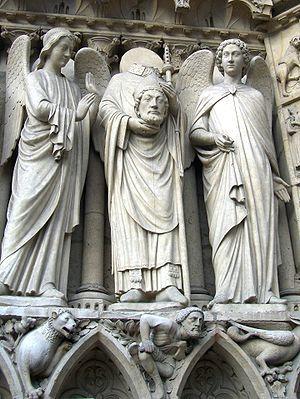
Un Empereur inconnu (Charlemagne?), et Saint Denis entre deux anges, ébrasement gauche du portail de la Vierge, façade ouest de Notre Dame de Paris
Denis de Paris, Dionysius en latin, dénommé dans toute la Chrétienté médiévale saint Denis est un saint tutélaire à la vie légendaire et le premier évêque de Paris. La cité se nomme alors Lutèce. Il est aussi le patron d'un prestigieux monastère homonyme, qui accueille de riches fondations royales à partir du règne de Dagobert Iᵉʳ, et garde depuis ce temps mérovingien les tombes de rois de France. Cette institution monastique devient grâce aux vastes donations et attributions des premiers Carolingiens un des plus riches centres religieux de l'Occident chrétien autour de l'an 800.